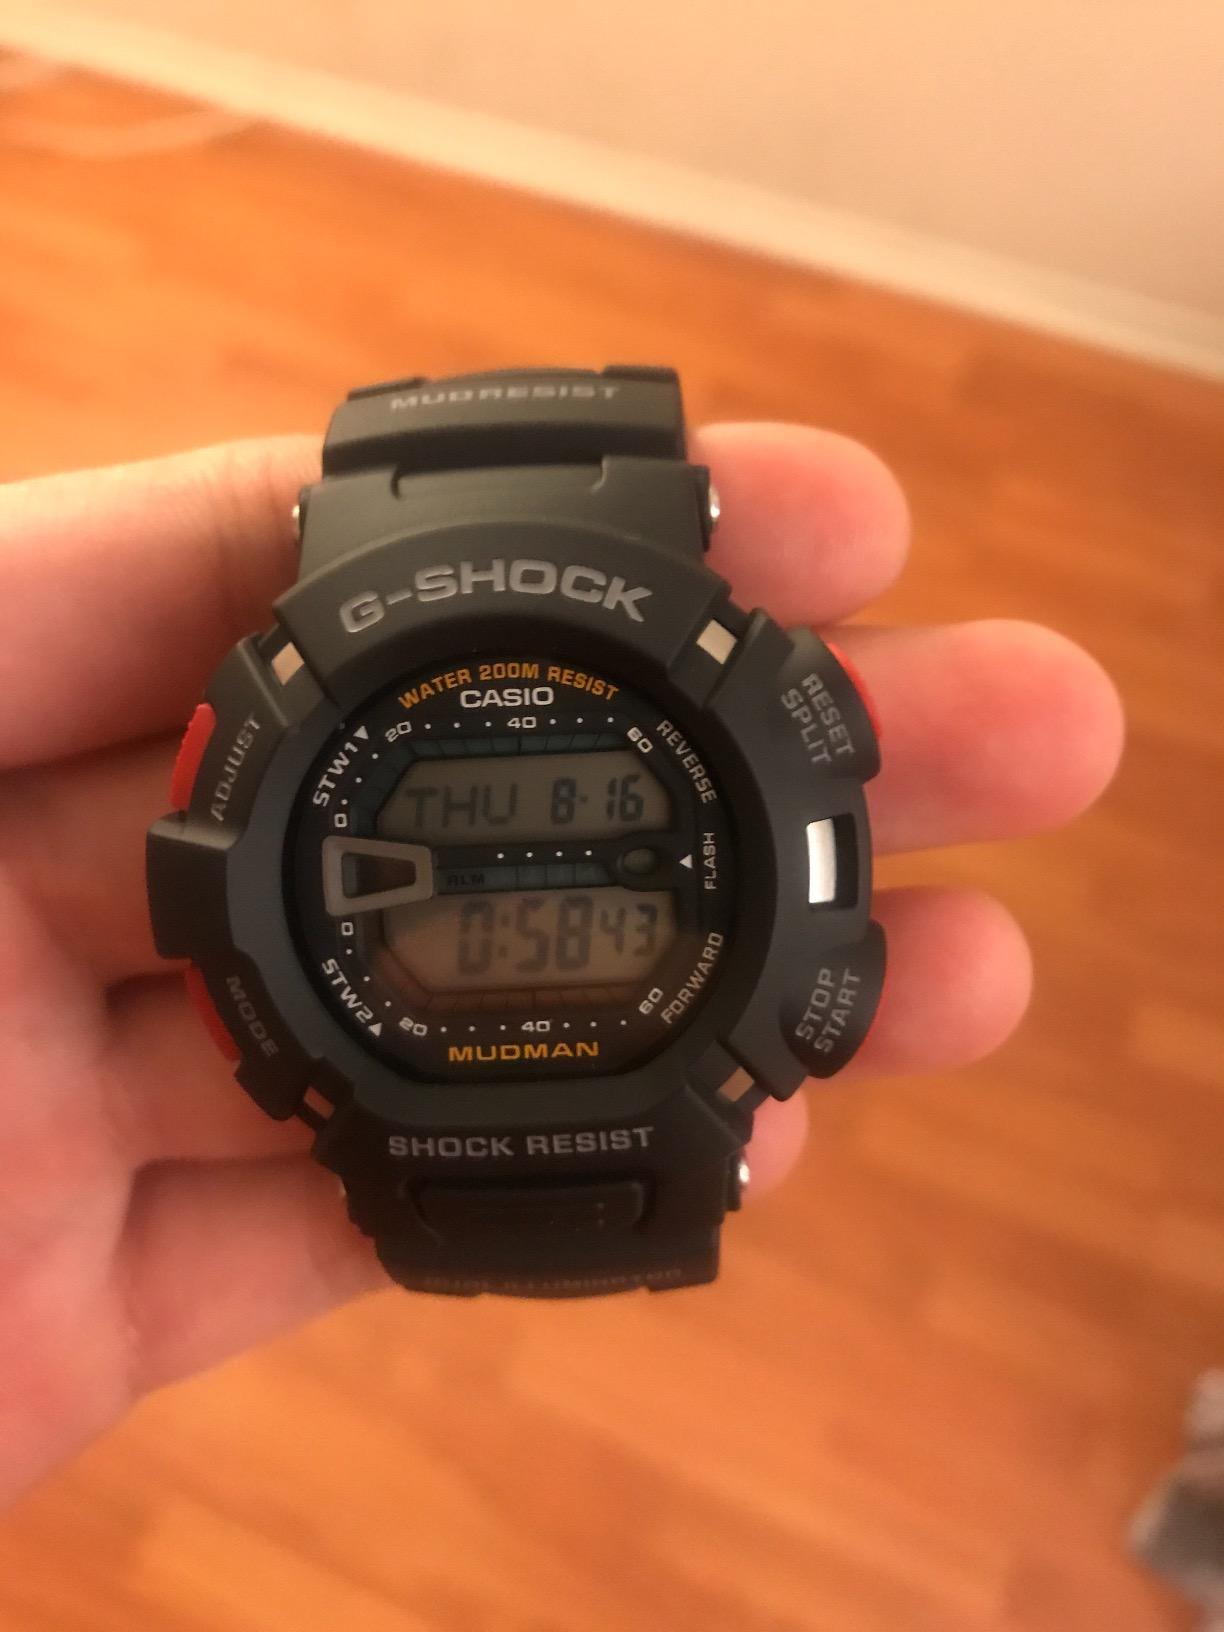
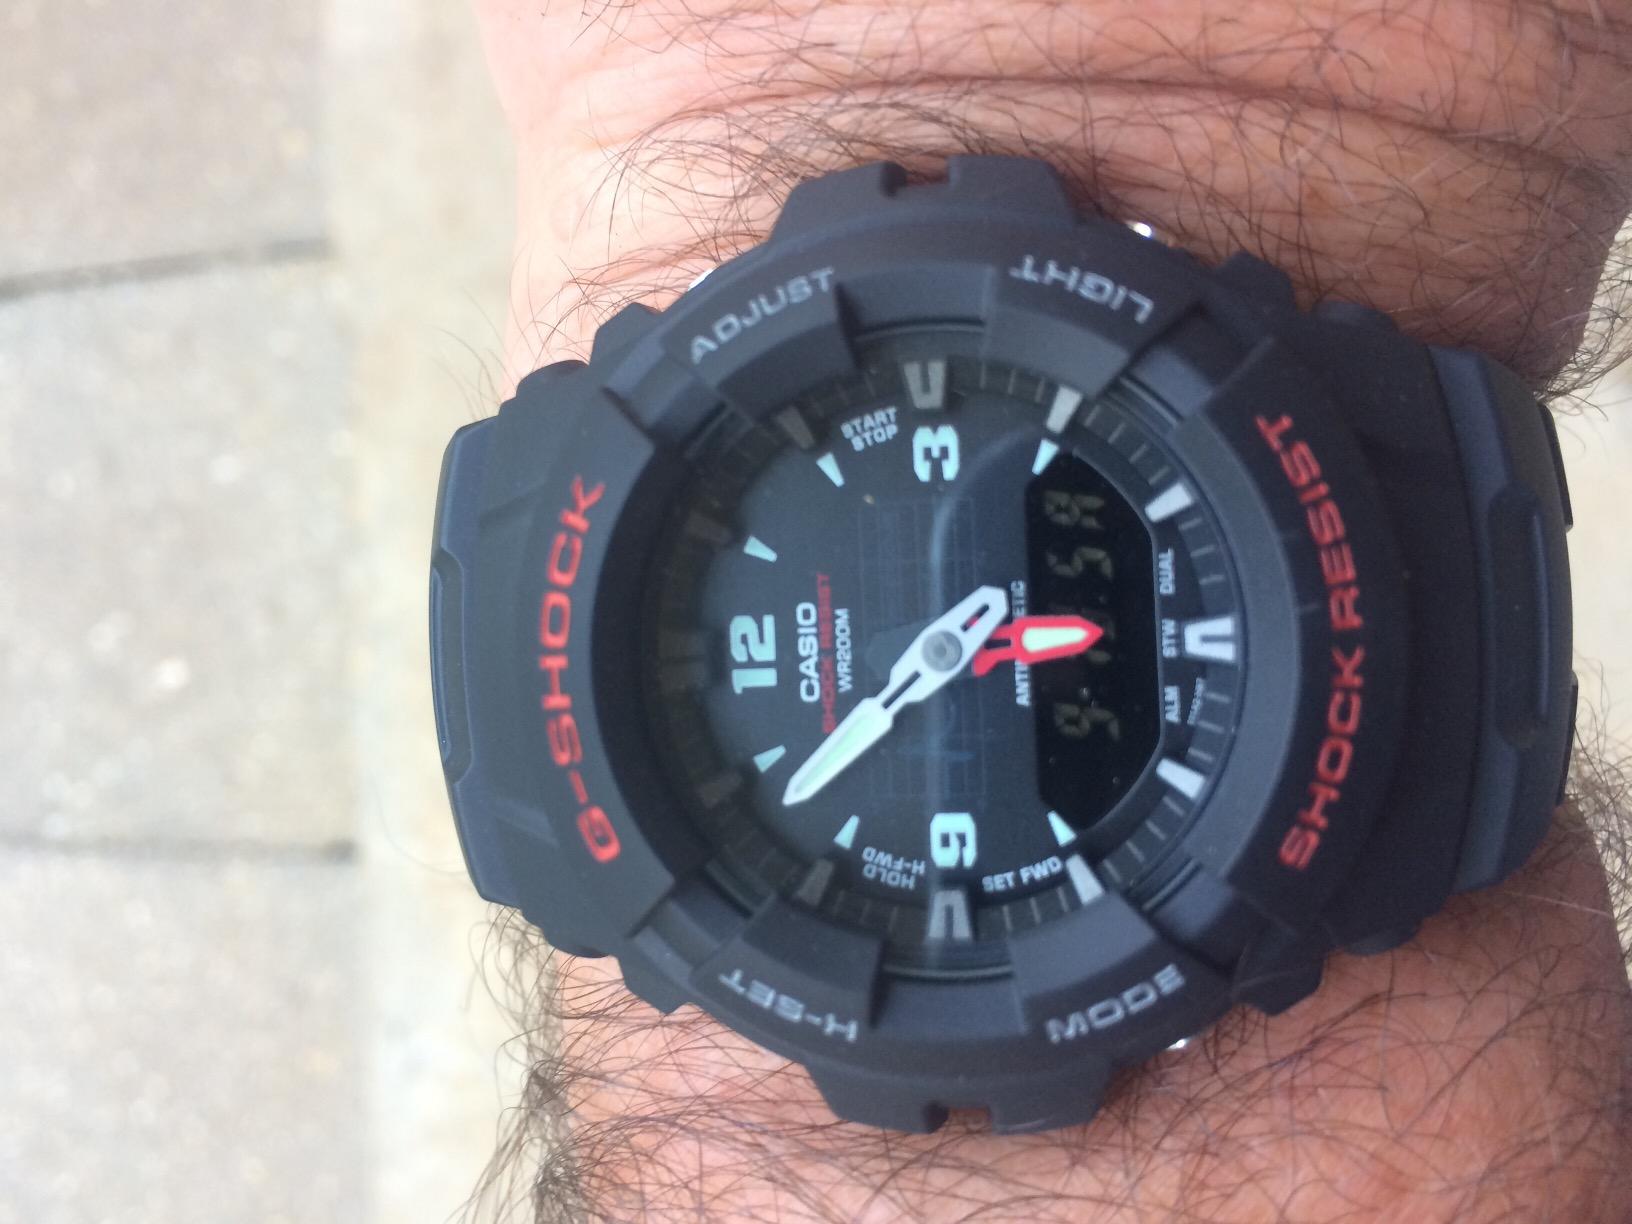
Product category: accessories_watch
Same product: no